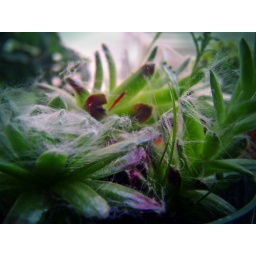
Plants in our kitchen window that are waiting to be planted in the front of the house.